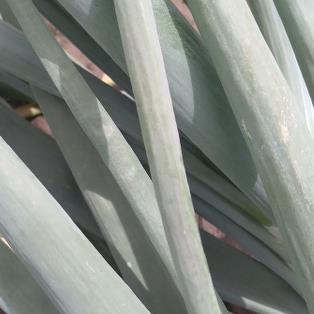
Crop: Onion
Condition: healthy-leaf